Sándor Petőfi

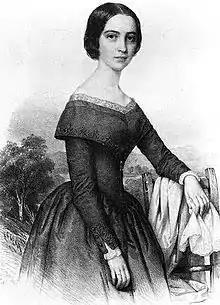
Júlia Szendrey, Petőfi's wife

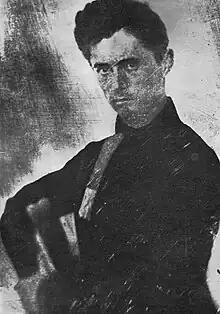
Petőfi's daguerreotype, 1844

In 1846, he met Júlia Szendrey in Transylvania. They married the next year, despite the opposition of her father, and spent their honeymoon at the castle of Count ), the only aristocrat among Petőfi's friends. Their only son Zoltán was born on 15 December 1848.